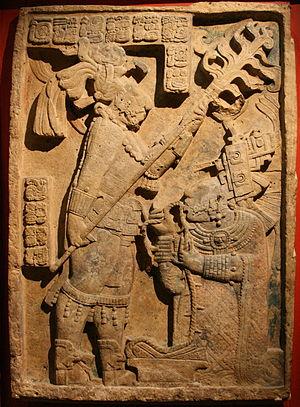
L’automutilation se caractérise par des blessures et dommages physiques directs, avec ou sans intention suicidaire. Ce terme est utilisé dans le manuel diagnostique et statistique des troubles mentaux. Son usage est discutable pour ce qui concerne les lésions cutanées auto-infligées, car le latin : mutilare renvoie à la section irréversible d'un membre ou d'un organe. La forme la plus répandue d'automutilation est la dégradation cutanée, mais l'automutilation couvre un vaste éventail comportemental, ce qui inclut brûlures, abrasions, griffures, cognement de certaines parties du corps, réouverture d'anciennes plaies cutanées, arrachage de cheveux et ingestion de substances ou objets toxiques. Les comportements associés à un abus substantiel et aux troubles des conduites alimentaires ne sont généralement pas considérés comme automutilation car les dommages infligés à l'organisme ne sont pas intentionnels. Bien que le suicide ne soit pas directement lié à l'automutilation, la relation entre automutilation et suicide est complexe car les blessures intentionnelles peuvent constituer une menace pour l'individu.
La civilisation maya est une ancienne civilisation de Mésoamérique principalement connue pour ses avancées dans les domaines de l'écriture, de l'art, de l'architecture, de l'agriculture, des mathématiques et de l'astronomie. C'est une des civilisations précolombiennes les plus étudiées avec celles des Aztèques et des Incas.
L'autosacrifice est un rite consistant à sacrifier une partie de son corps à une divinité, par extraction de sang en particulier. Cette forme de sacrifice humain était très courante en Mésoamérique.
Le Linteau 24 est le nom donné par les mésoaméricanistes à une sculpture de calcaire maya venant de Yaxchilan, une ancienne cité maya située dans l'État mexicain du Chiapas. Le linteau date d'environ 725, ce qui le place dans la période classique tardive maya. Le texte en hiéroglyphes mayas indique que la scène représentée est un rite d'autosacrifice datant de 9.13.17.15.12 5 Eb 15 Mac en compte long, soit du 28 octobre 709 selon la corrélation GMT. Le souverain Itzamnaaj B'alam II tient une torche et son épouse Dame Xoc fait passer à travers sa langue une corde hérissée de lames d'obsidienne pour conjurer le serpent-vision.